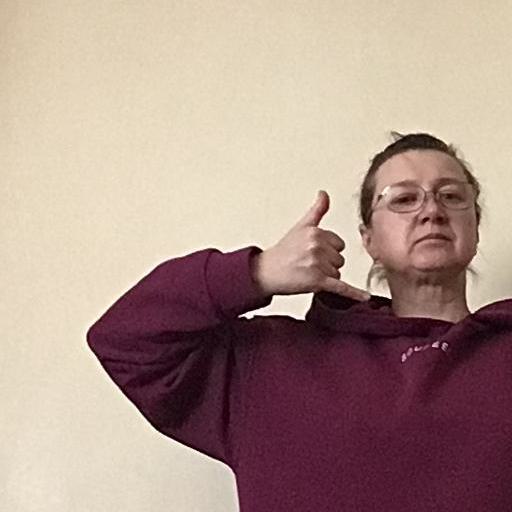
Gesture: call